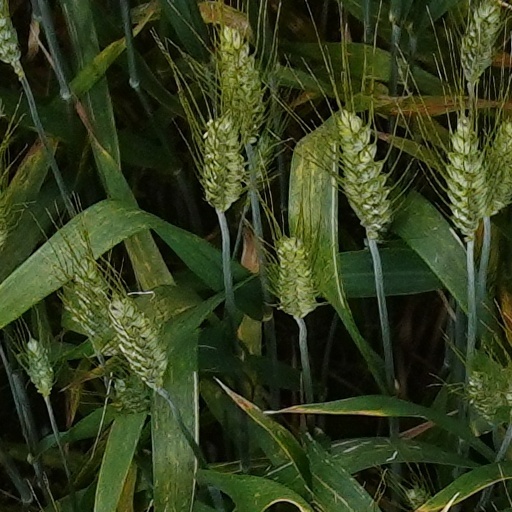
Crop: wheat